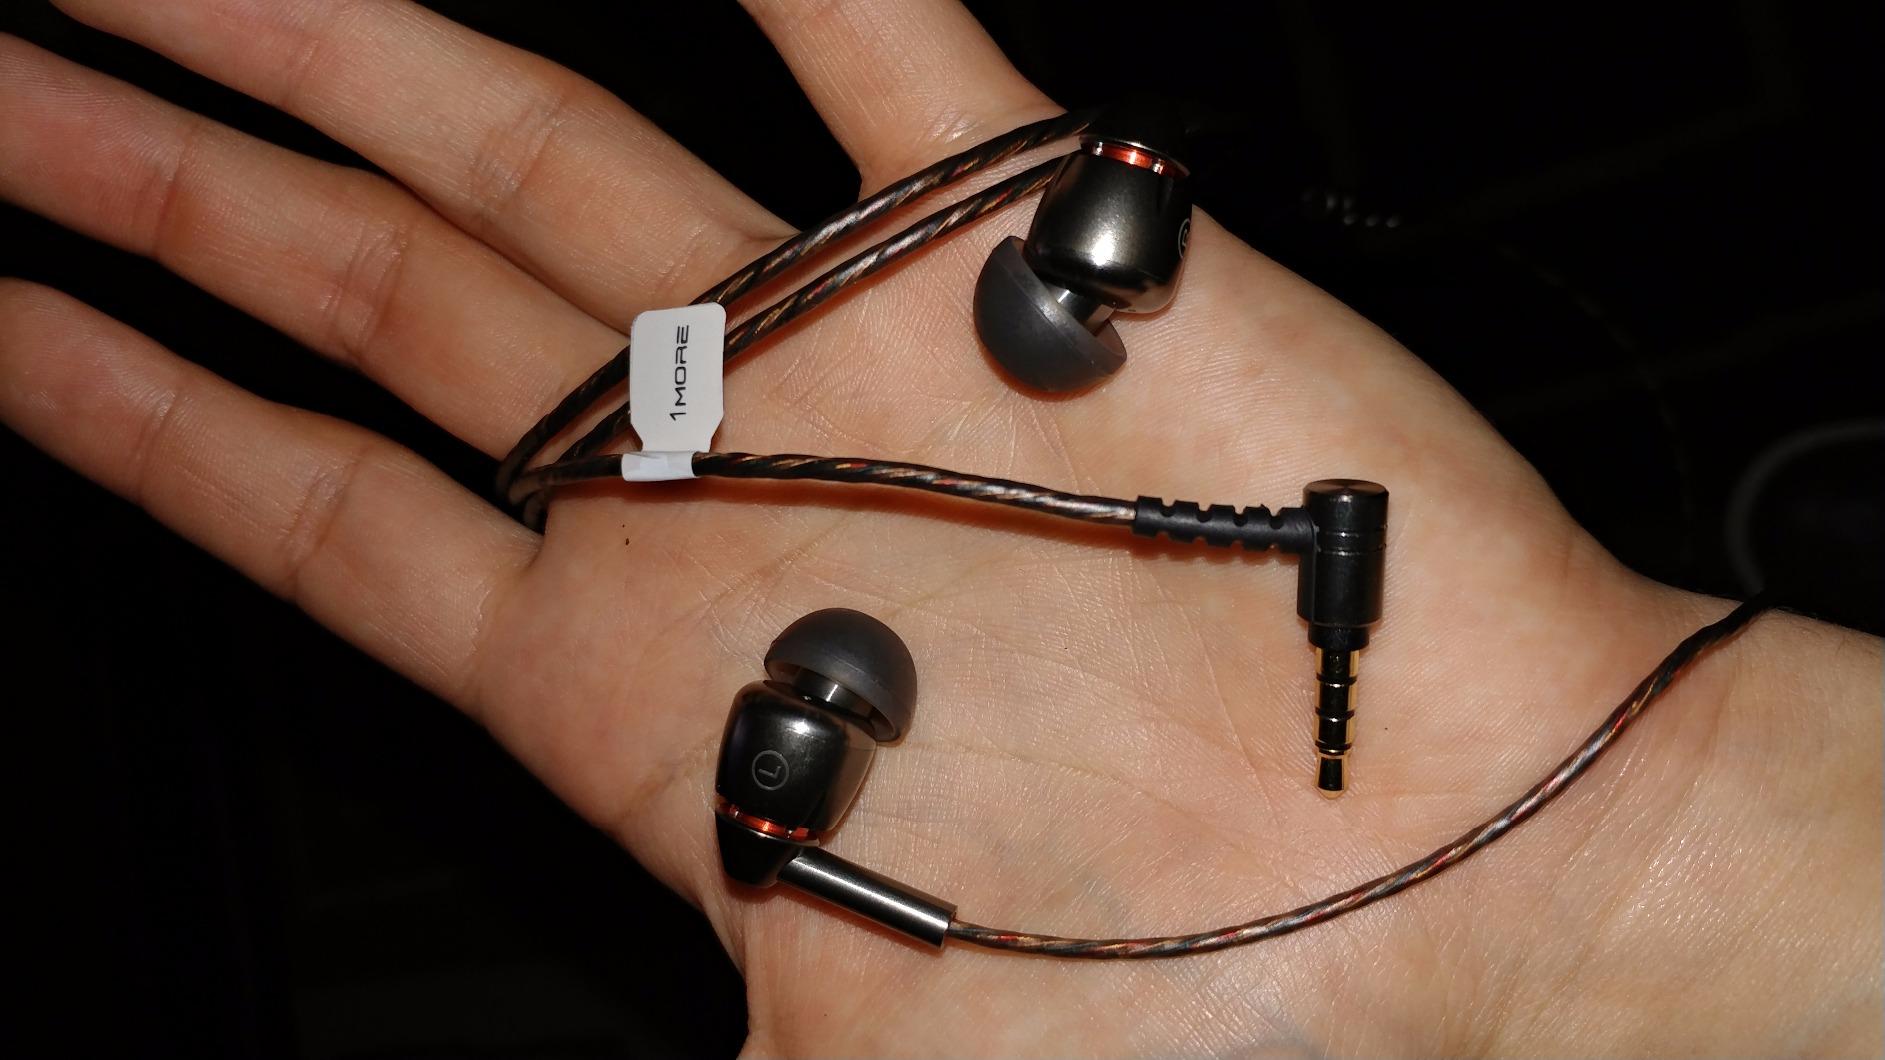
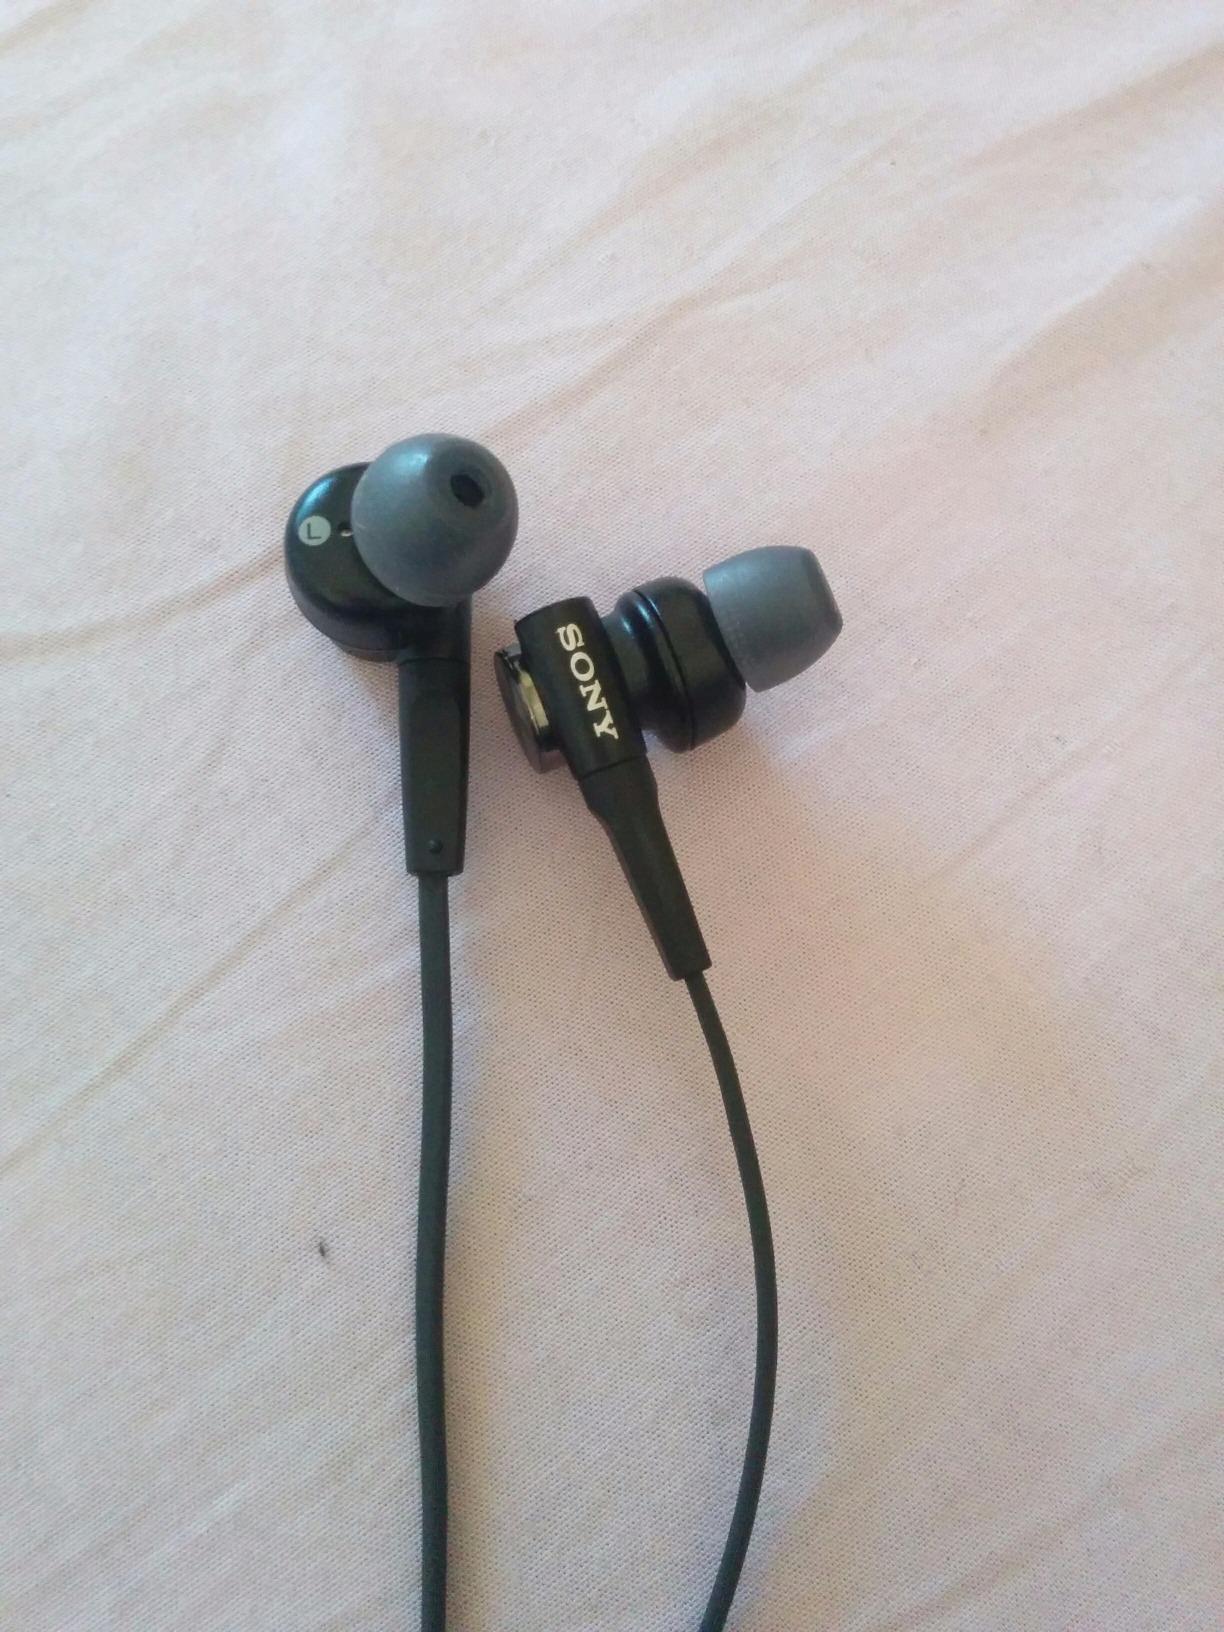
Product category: headphones
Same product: no